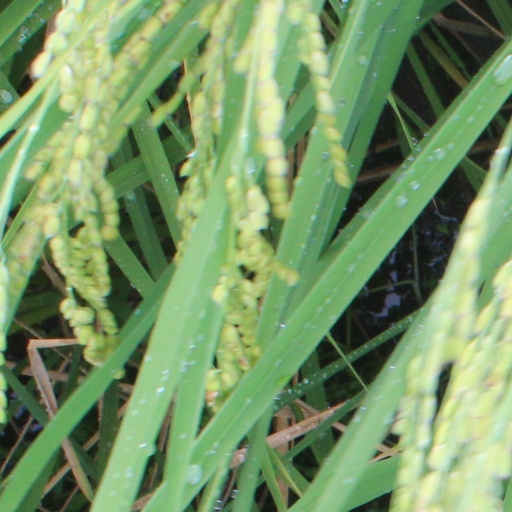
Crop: rice